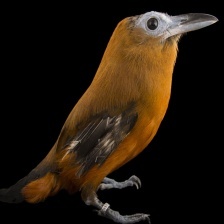
Species: CAPUCHINBIRD
Scientific name: PERISSOCEPHALUS TRICOLOR